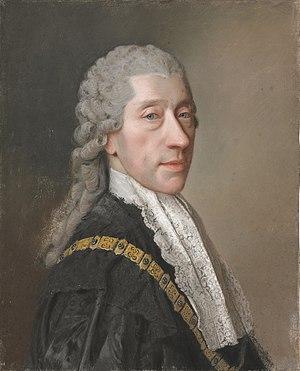
Les Pays-Bas autrichiens sont l'appellation des Pays-Bas méridionaux pendant le régime autrichien au XVIIIᵉ siècle. Le nom « autrichien » fait référence à la maison d'Autriche, suzeraine de ces terres faisant partie du Saint-Empire depuis le mariage de Marie de Bourgogne avec Maximilien d'Autriche peu après la mort de Charles le Téméraire. Avant 1714, toutefois, les Pays-Bas méridionaux relevaient de la branche espagnole des Habsbourg, et l'on parlait de Pays-Bas espagnols.